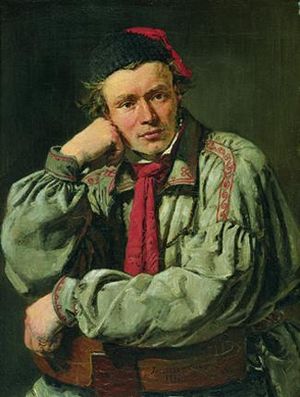
Hermann Ernst Freund
Hermann Ernst Freund var billedhugger.